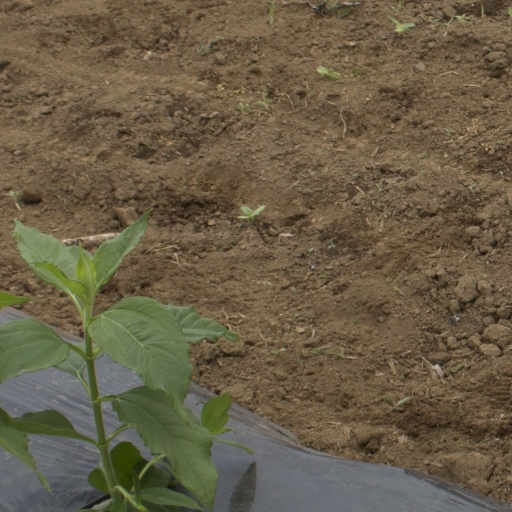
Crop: Jerusalem artichoke